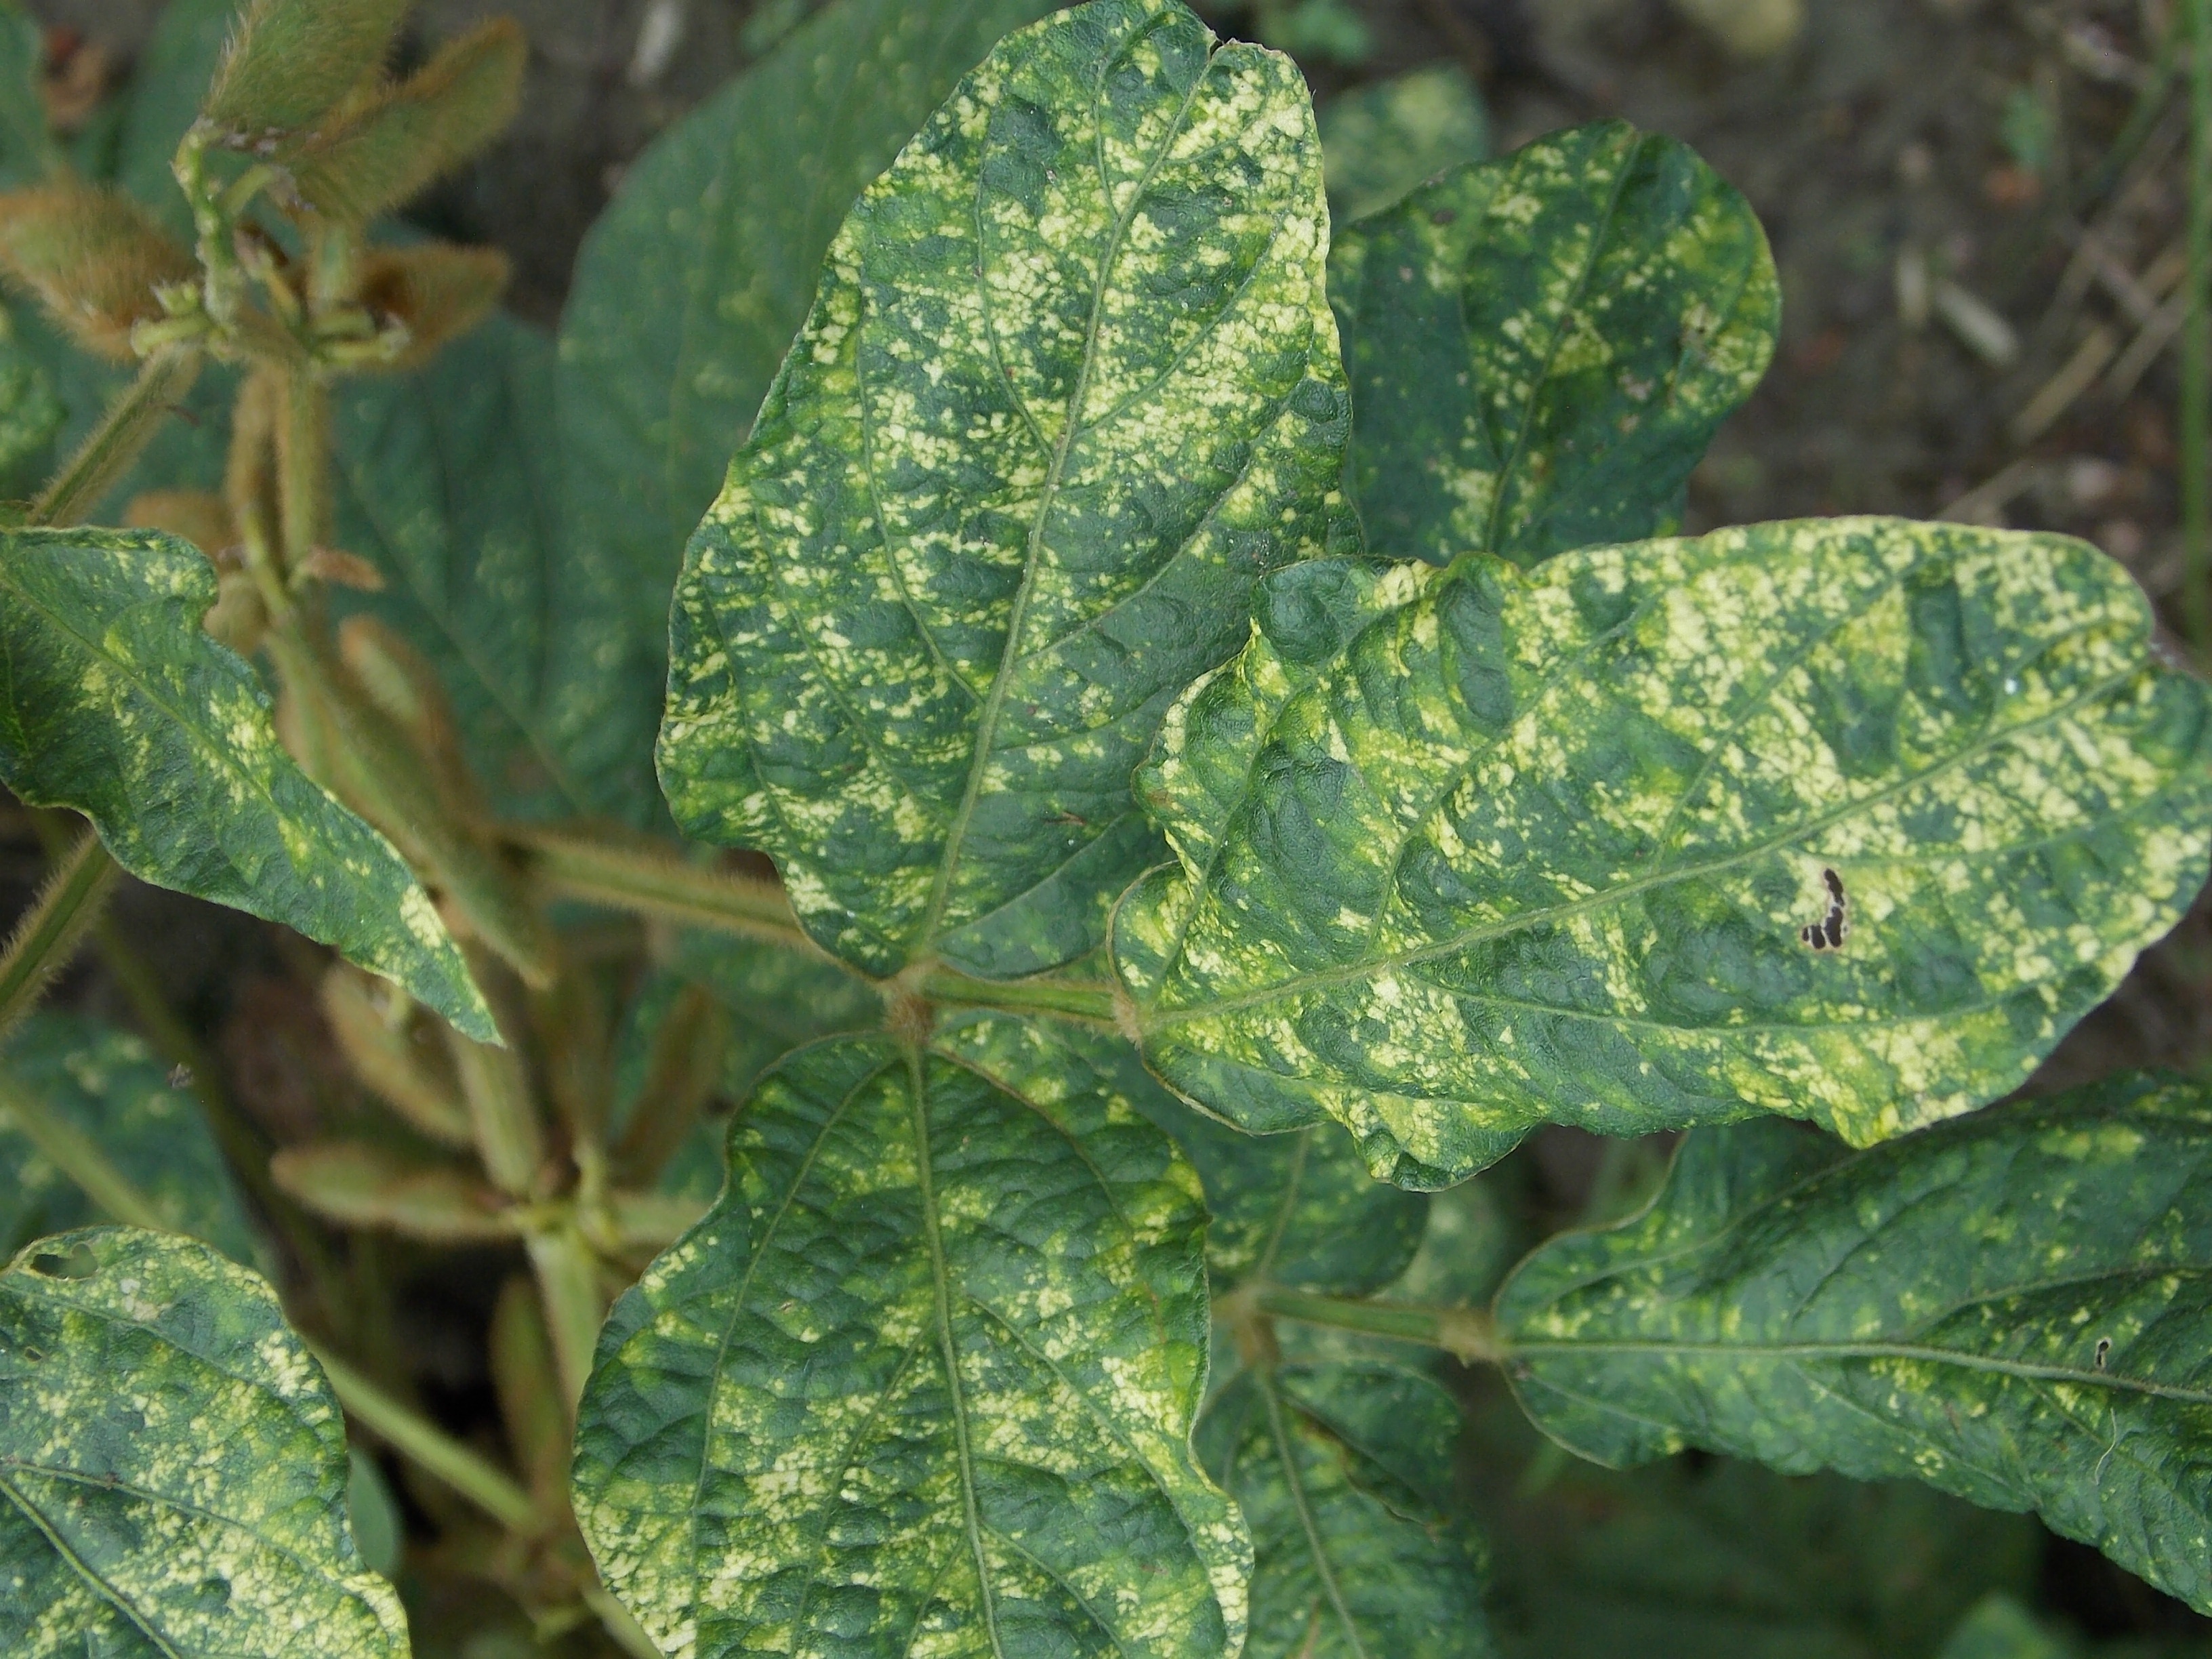
Label: Disease